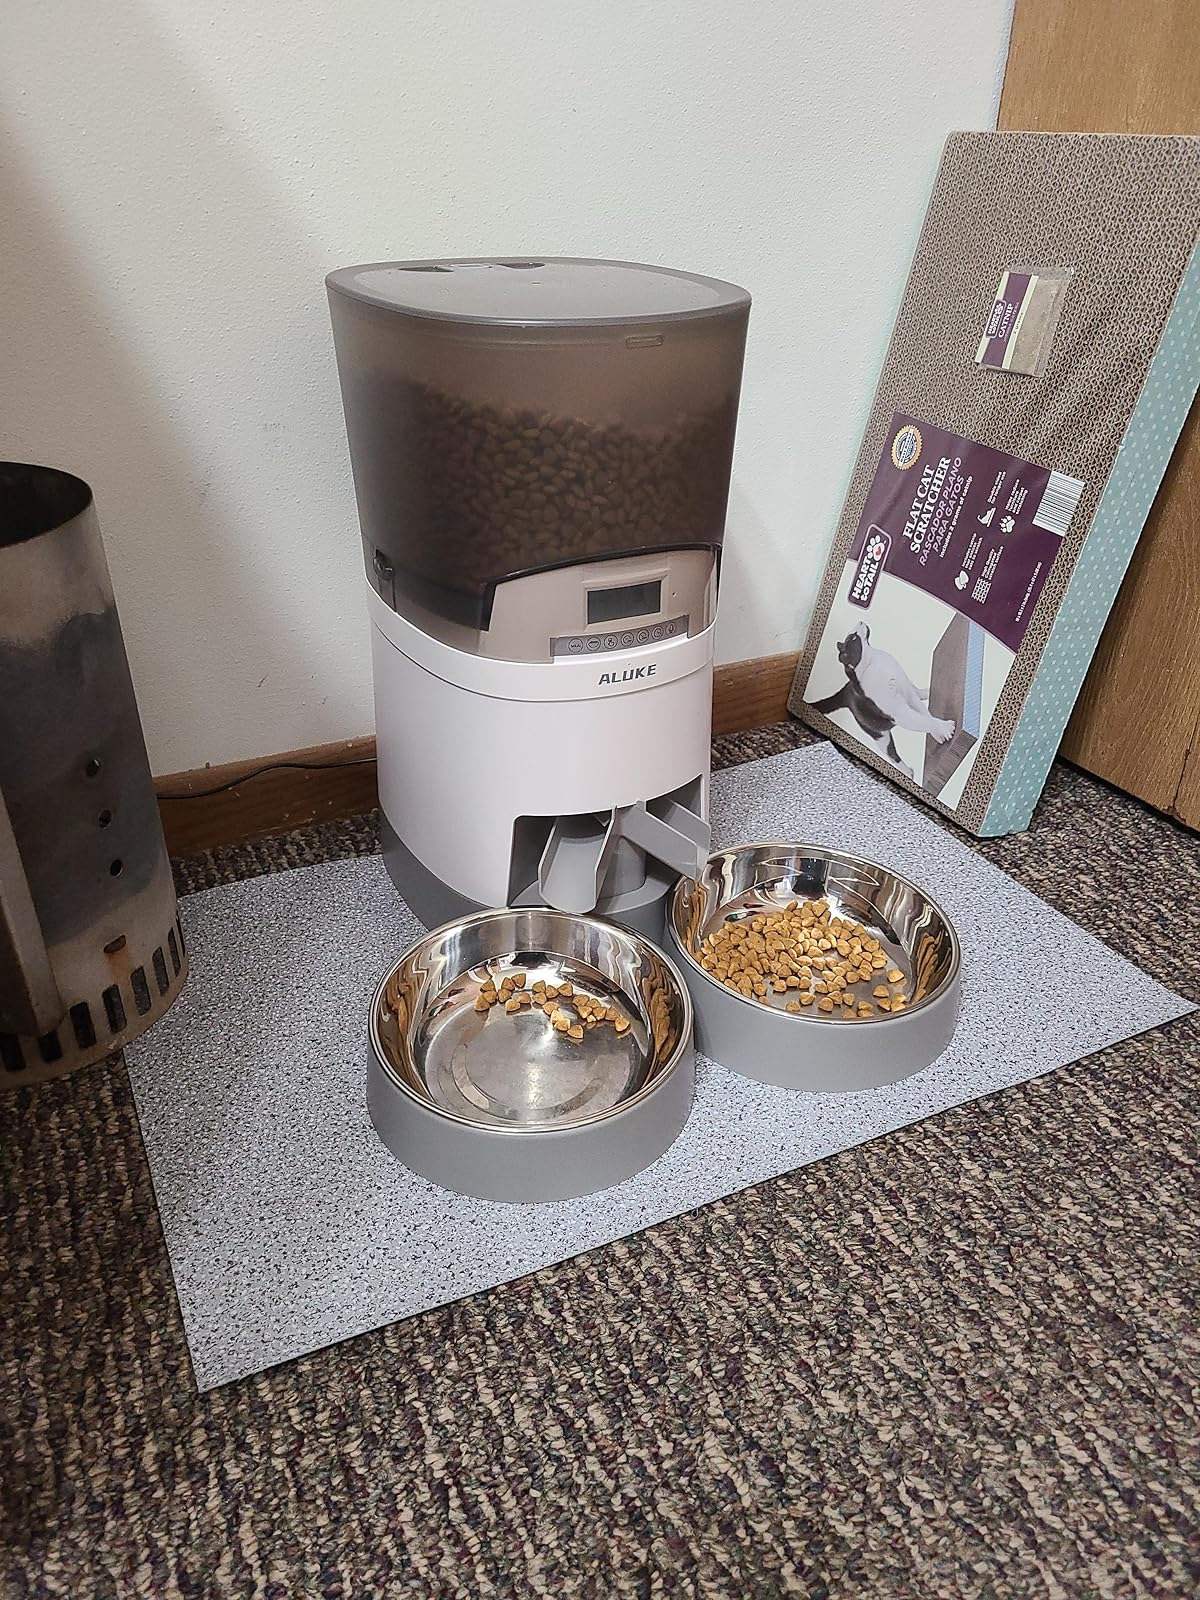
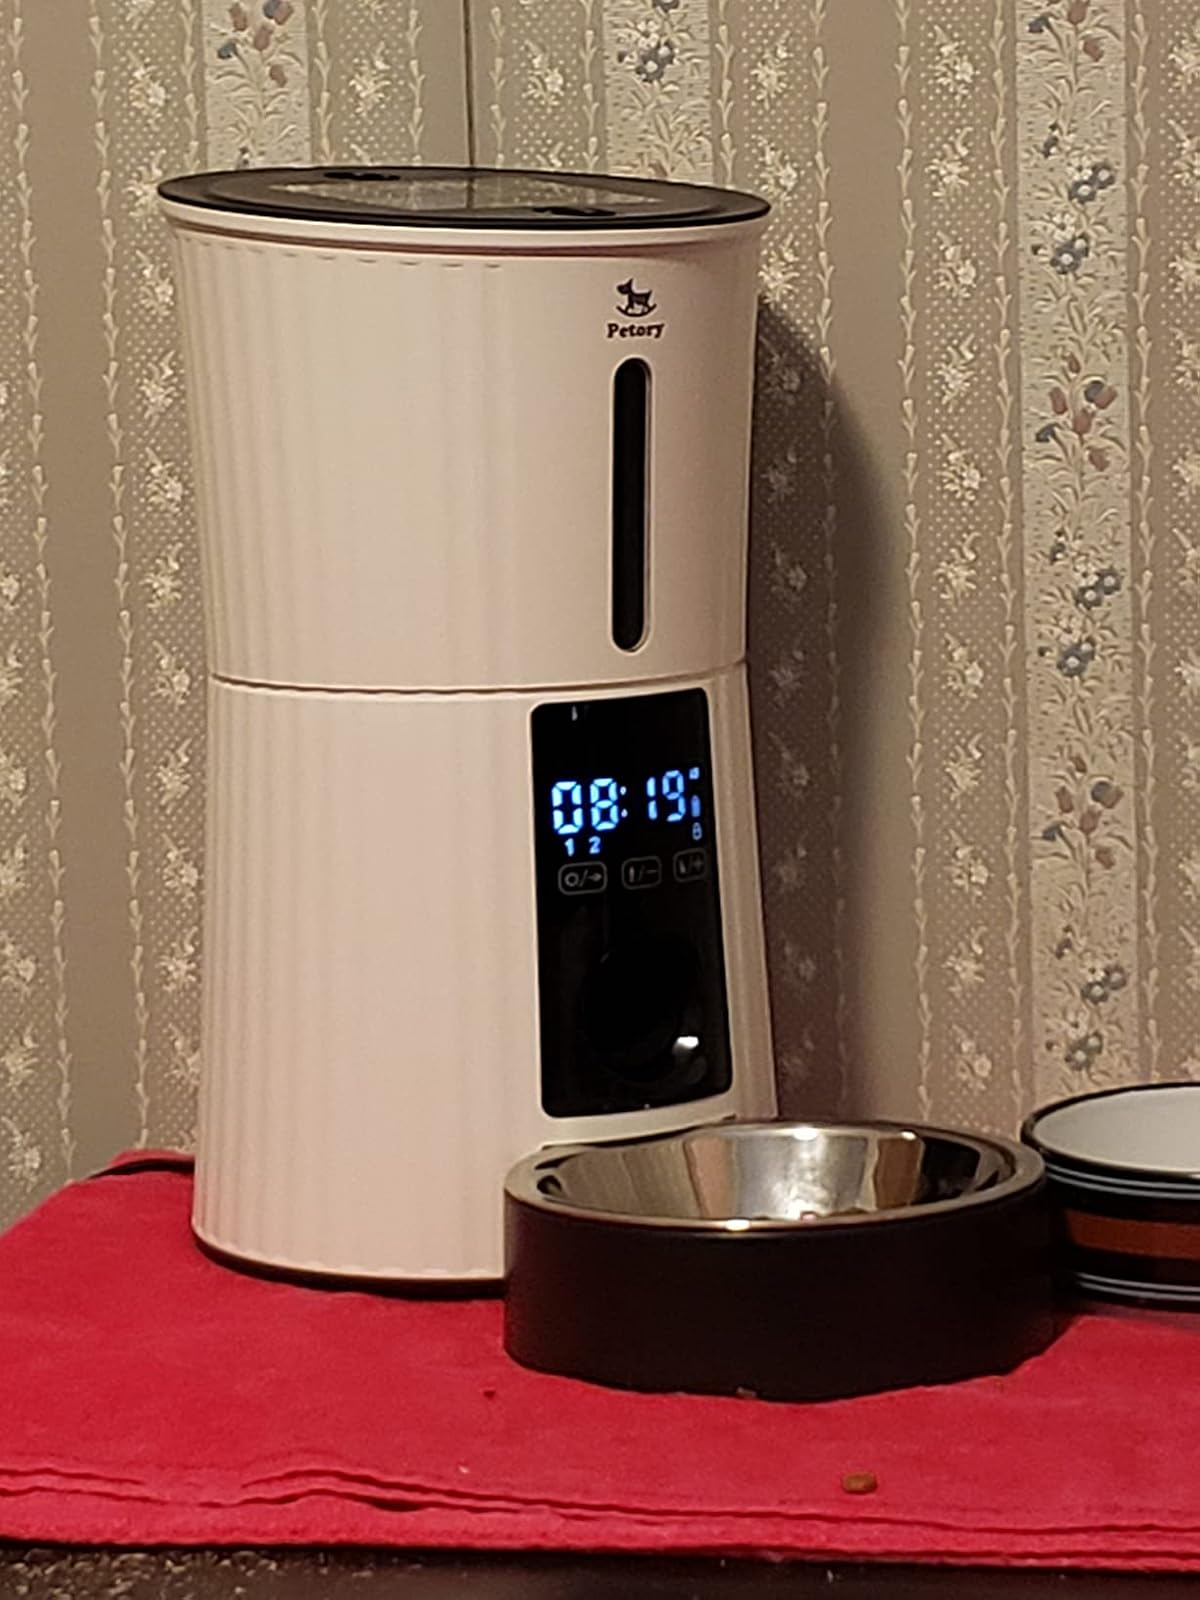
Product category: items_feeder
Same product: no